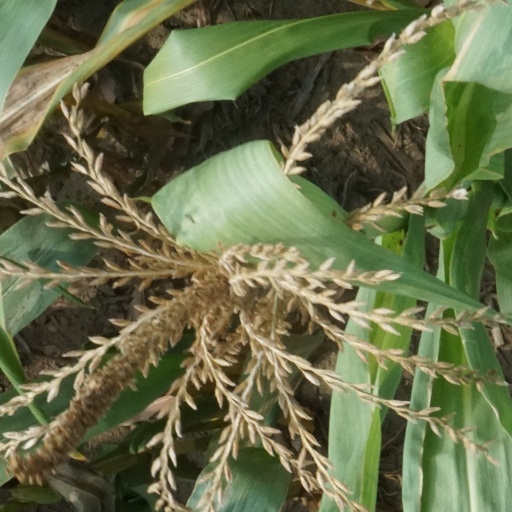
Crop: maize; corn